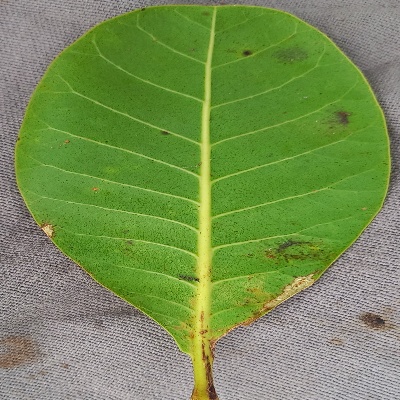
Crop: Cashew
Condition: anthracnose